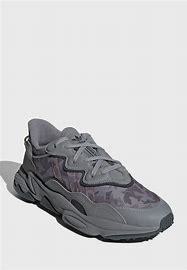
Brand: adidas
Model: originals Adidas Originals Ozweego